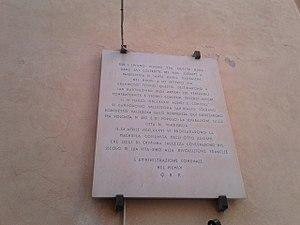
Oratoire Saint Bartholomée plaque
L’oratoire Saint-Bartholomée est situé sur la Piazza del Popolo a Bordighera en Ligurie. Il se trouve entre la Porta Soprana et l'Église Sainte-Marie-Madeleine.